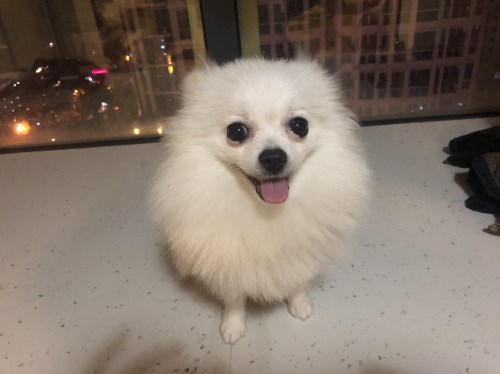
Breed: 1936-n000005-Pomeranian